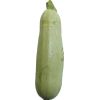
Label: zucchini